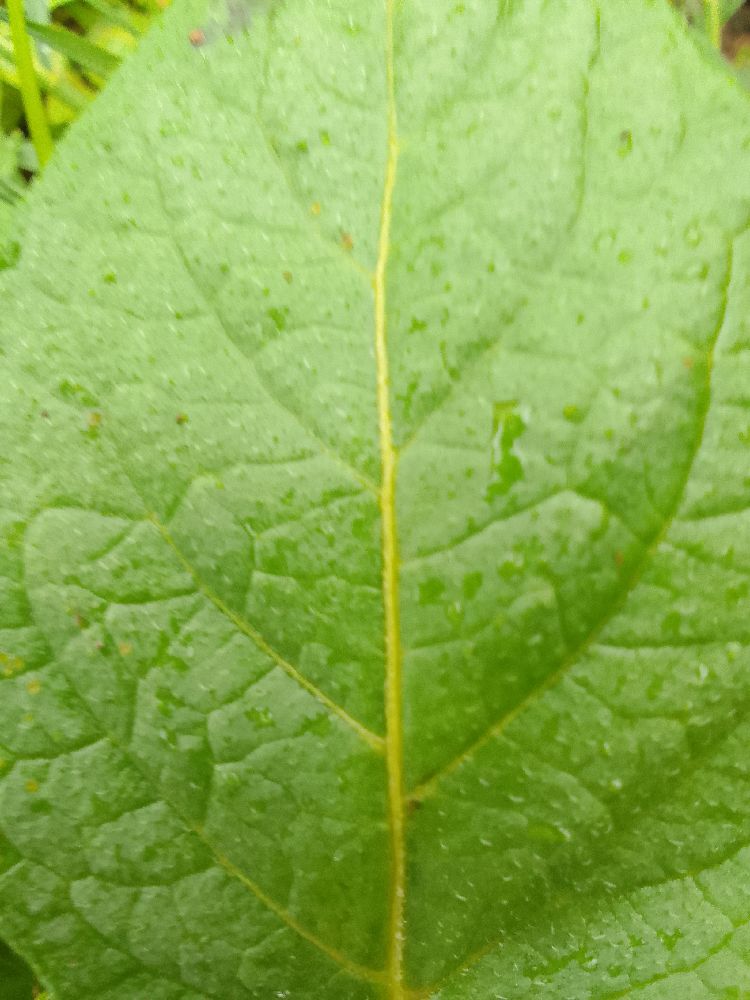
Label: Healthy